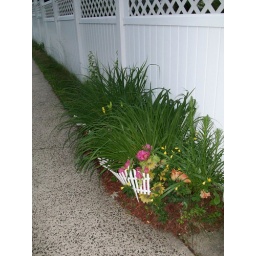
my mom flower in her flower bed